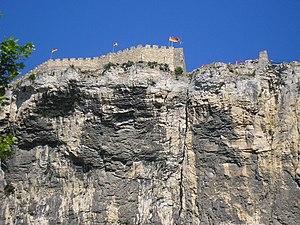
Château de Mornas
La forteresse de Mornas, dans le département de Vaucluse, se dresse sur un éperon rocheux de la rive gauche du Rhône, dominant le village de Mornas, établi à son pied, et les environs. Elle eut une importance majeure de l'Antiquité à la Révolution française, à partir de laquelle elle tomba en ruine. Elle fut redécouverte dans le dernier tiers du XIXᵉ siècle et fait depuis 1978 l'objet de nombreuses rénovations par les Amis de Mornas, association de conservation du patrimoine.
Mornas est une commune française située dans le département de Vaucluse, en région Provence-Alpes-Côte d'Azur.
Cet article recense les monuments historiques du département de Vaucluse, en France.